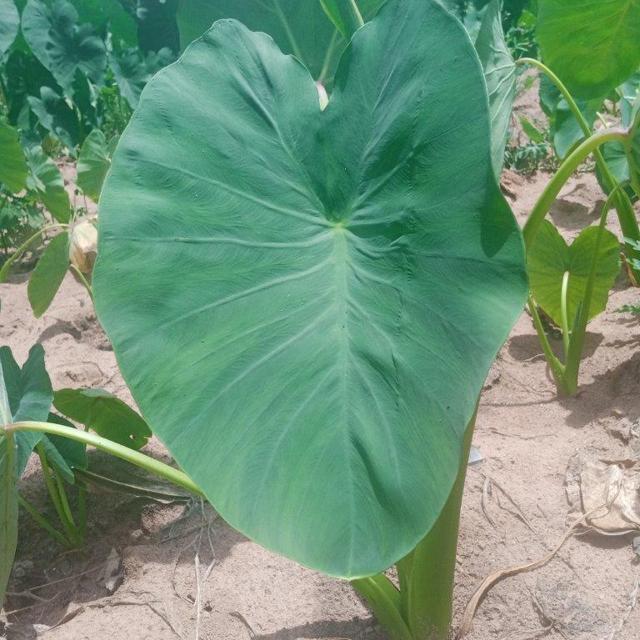
Label: Healthy